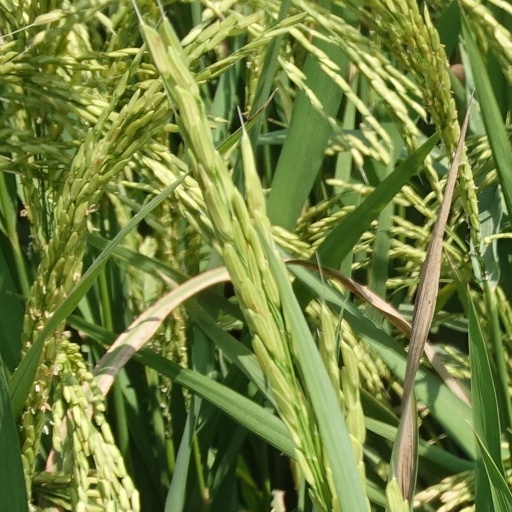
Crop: rice